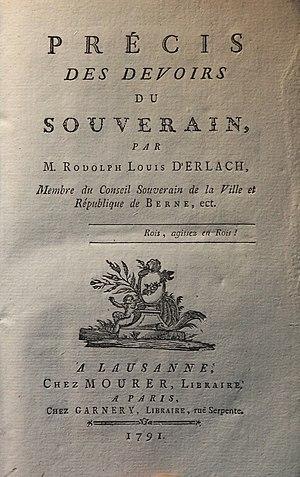
Rodolphe Louis d'Erlach, Précis des devoirs du souverain, 1791 (titre).